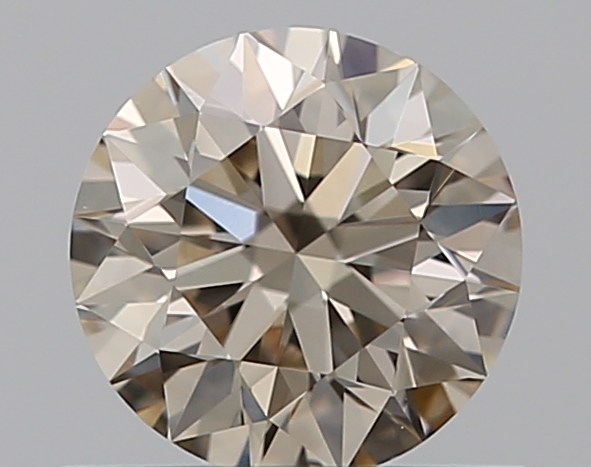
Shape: round
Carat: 0.5
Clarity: VVS1
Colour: N
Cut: EX
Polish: EX
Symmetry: EX
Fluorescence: N
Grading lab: GIA
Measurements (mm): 5.06 x 5.09 x 3.18